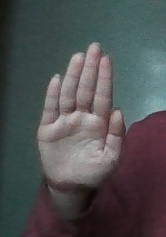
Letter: seen